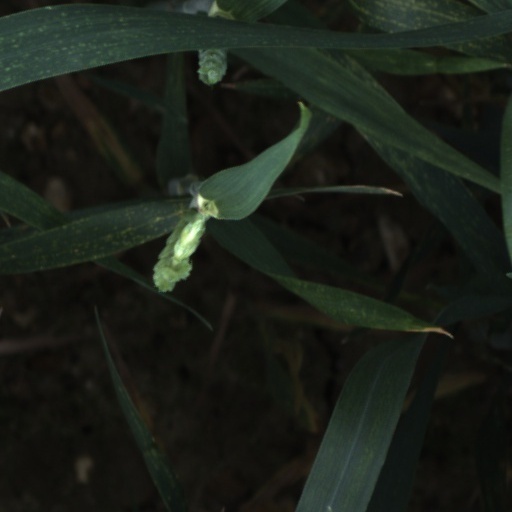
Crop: wheat